Casparian strip

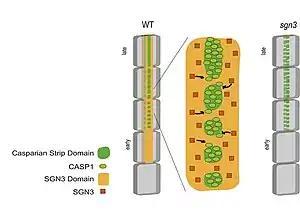
Radical and discontinuous Casparian strip of mutant plants lacking GSO1 (SGN3) receptors

The development of the Casparian strip is started after the endogenic cells are fully delayed, and there is currently two news signal transduction that promote endothelial cell formation of Casparian strip. The first is transcription factor Short-root (SHR) Activated additional two transcription factors Myb36 and Scarecrow (SCR), the former can stimulate Casparian Strip Proteins (Casp1-5), Peroxidase (PER64) and ESB1 (Enhanced) Suberin 1), etc., the latter affects the position of the Casparian strip in the inner skin cell, which causes the position of the Casparian strip to be too close to the Stele; the second is medium Casparian Strip Integrity Factor (CIF1-2) and the GSO1 (SGN3) and GSO2 receptor bonded to the endothelial cell radial wall and the GSO2 receptor in the lateral wall. CASP in the cells is concentrated to a cell membrane region corresponding to the position of the Casparian strip, forming a Casparian Strip Membrane Domain (CSD), and the CSD is incorporated in the region. The GS01 receptor is surrounded by the edge of each CSD region, promoting CSD fused into a continuous strip region, that is, the region where the Casparian strip is to be formed.